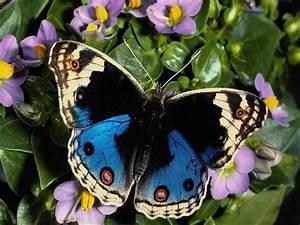
butterfly